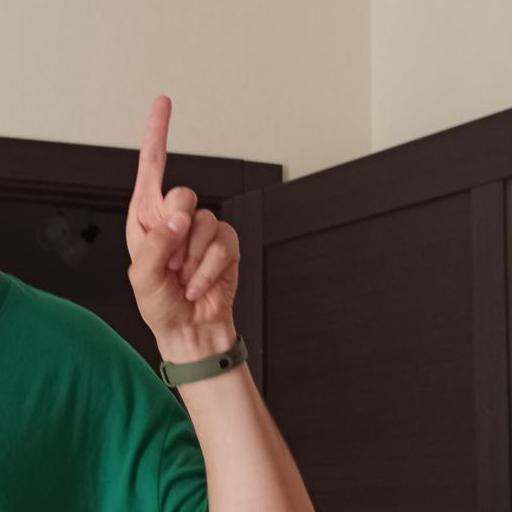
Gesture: one